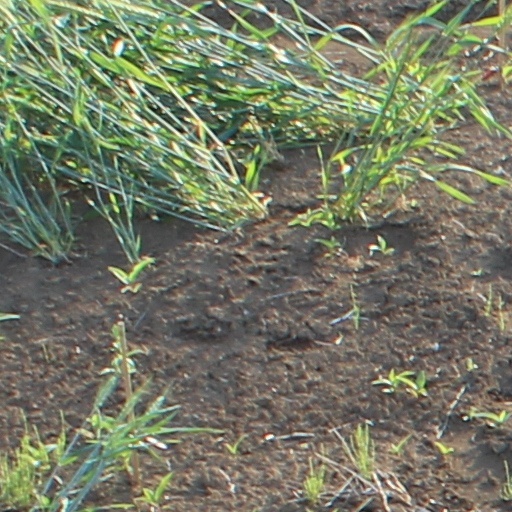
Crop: wheat